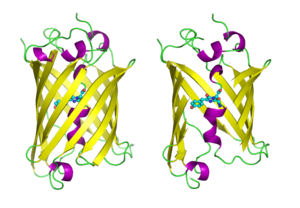
La protéine fluorescente verte est une protéine ayant la propriété d'émettre une fluorescence de couleur verte. Issue d'une méduse, cette protéine est intrinsèquement fluorescente sous l'action d'une enzyme, l'aequoréine, une luciférase qui agit en présence de calcium. Son gène peut être fusionné in-vitro au gène d'une protéine que l'on souhaite étudier. Le gène recombinant est ensuite réintroduit dans des cellules ou un embryon, qui va alors synthétiser la protéine de fusion, alors fluorescente. On pourra alors l'observer à l'aide d'un microscope à fluorescence, par exemple. Cette méthode permet d'étudier les protéines dans leur environnement naturel : la cellule vivante. La découverte et les applications de la GFP ont été couronnées par le prix Nobel de chimie décerné à Osamu Shimomura, Martin Chalfie et Roger Tsien le 8 octobre 2008.